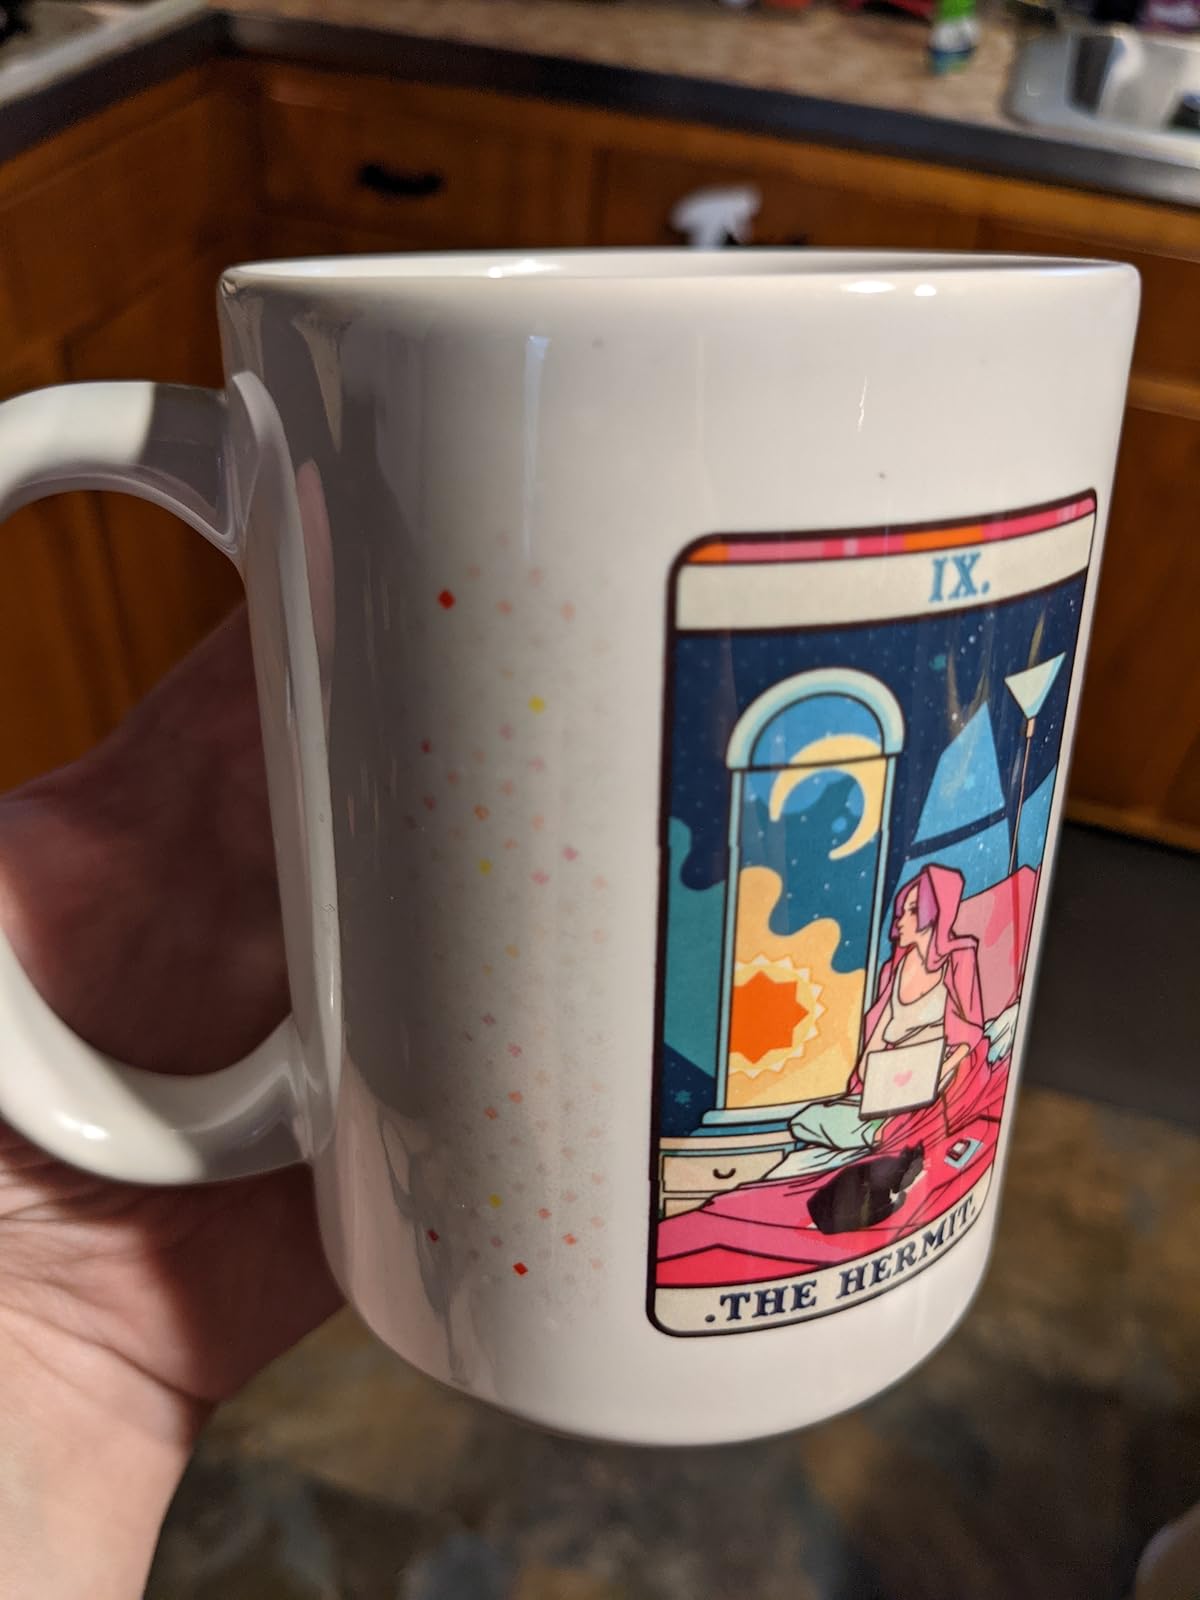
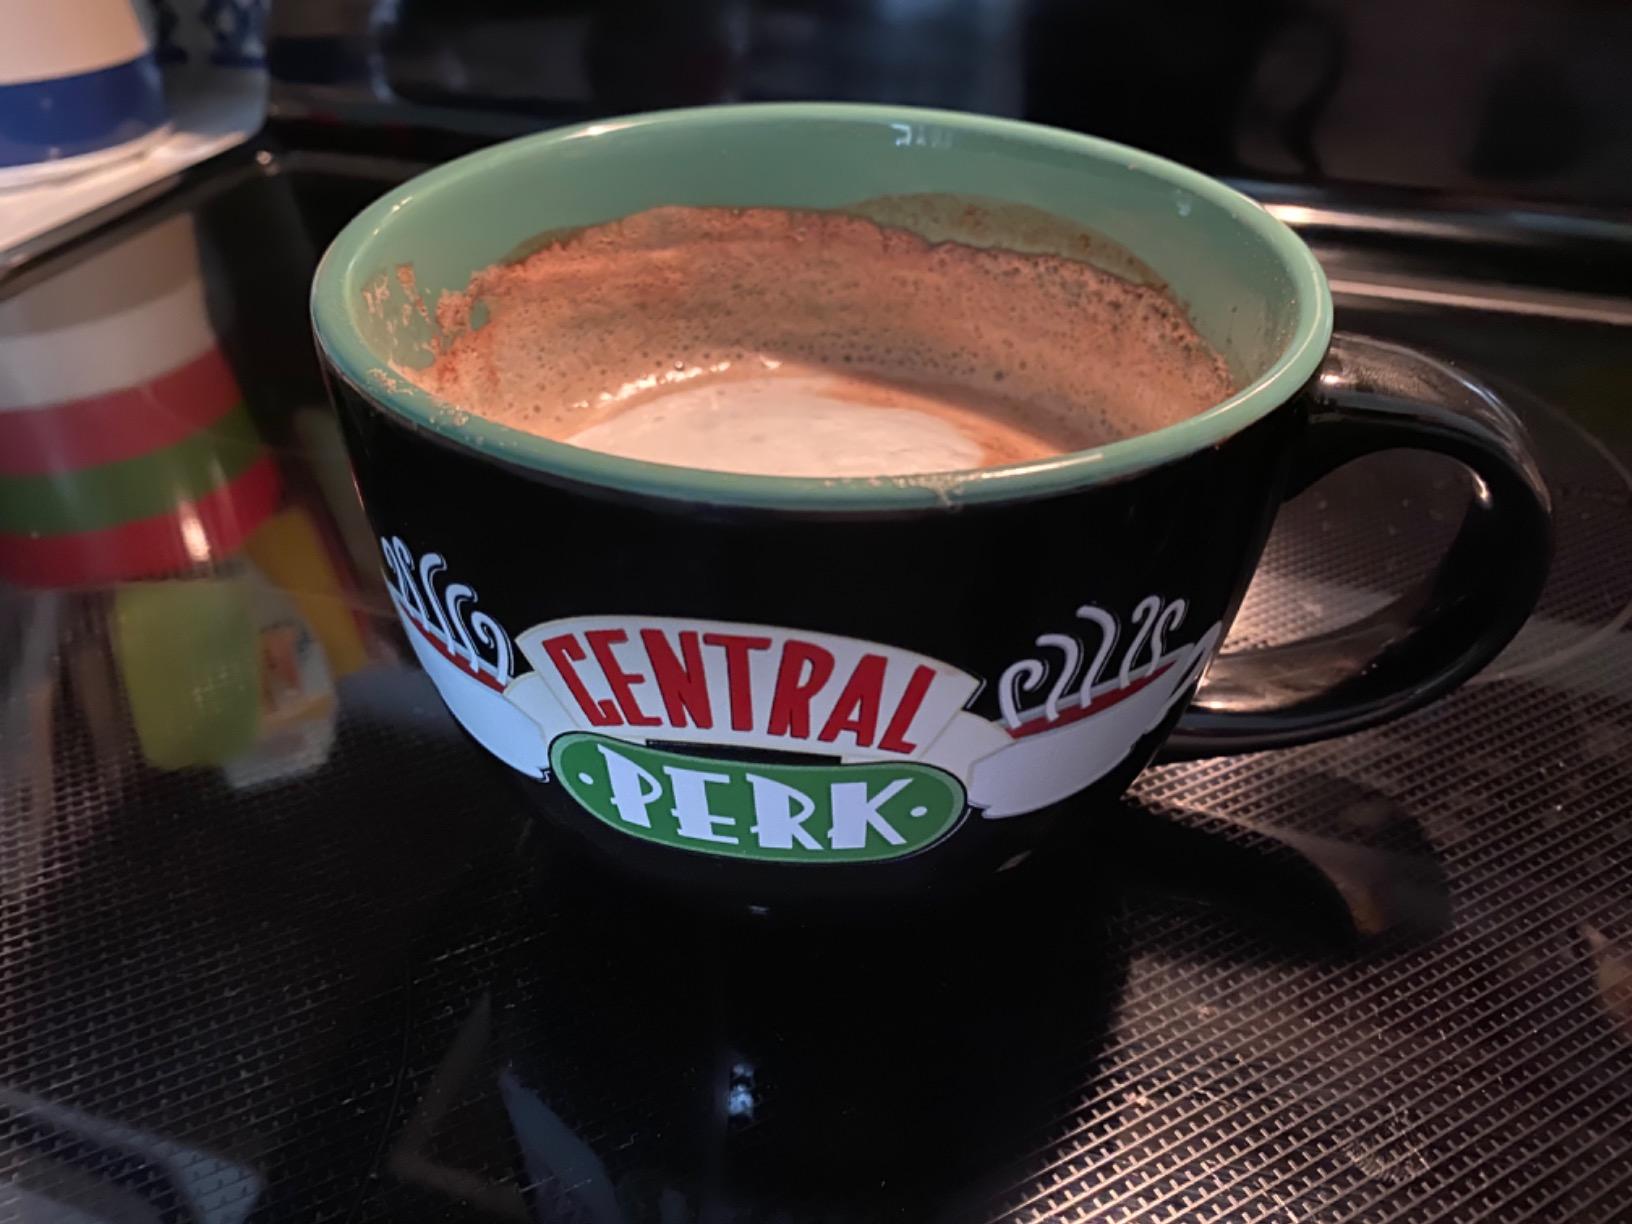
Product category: items_mug
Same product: no